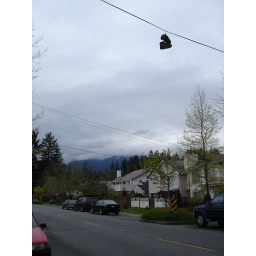
suspended shoe in north van